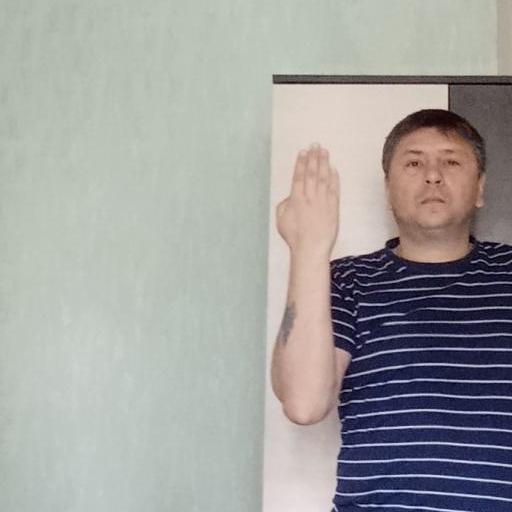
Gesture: stop_inverted